Oak Hill Memorial Park

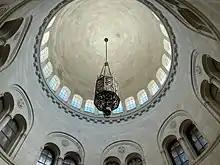
Rotunda of the Great Mausoleum.

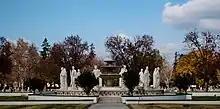
Fountain of the Apostles.

The cemetery's origins date back to 1839, during the Mexican period of California, when city officials of the Pueblo de San José de Guadalupe began to bury the dead on the northern side of the San Juan Bautista Hills, in modern-day South San Jose. It was known simply as the Pueblo Graveyard.